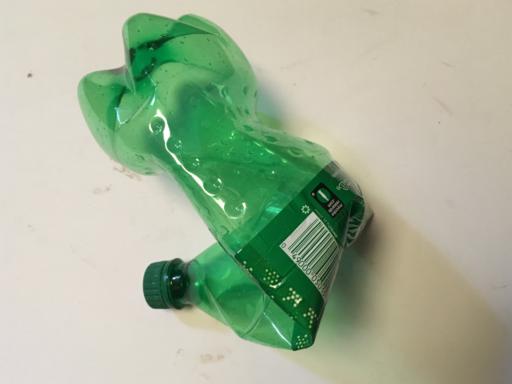
Label: plastic